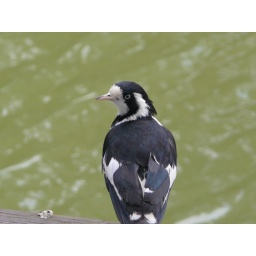
You can tell that its a female because the white around its beak and boys have black around the beak